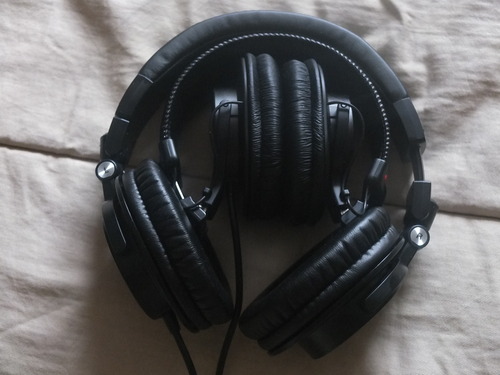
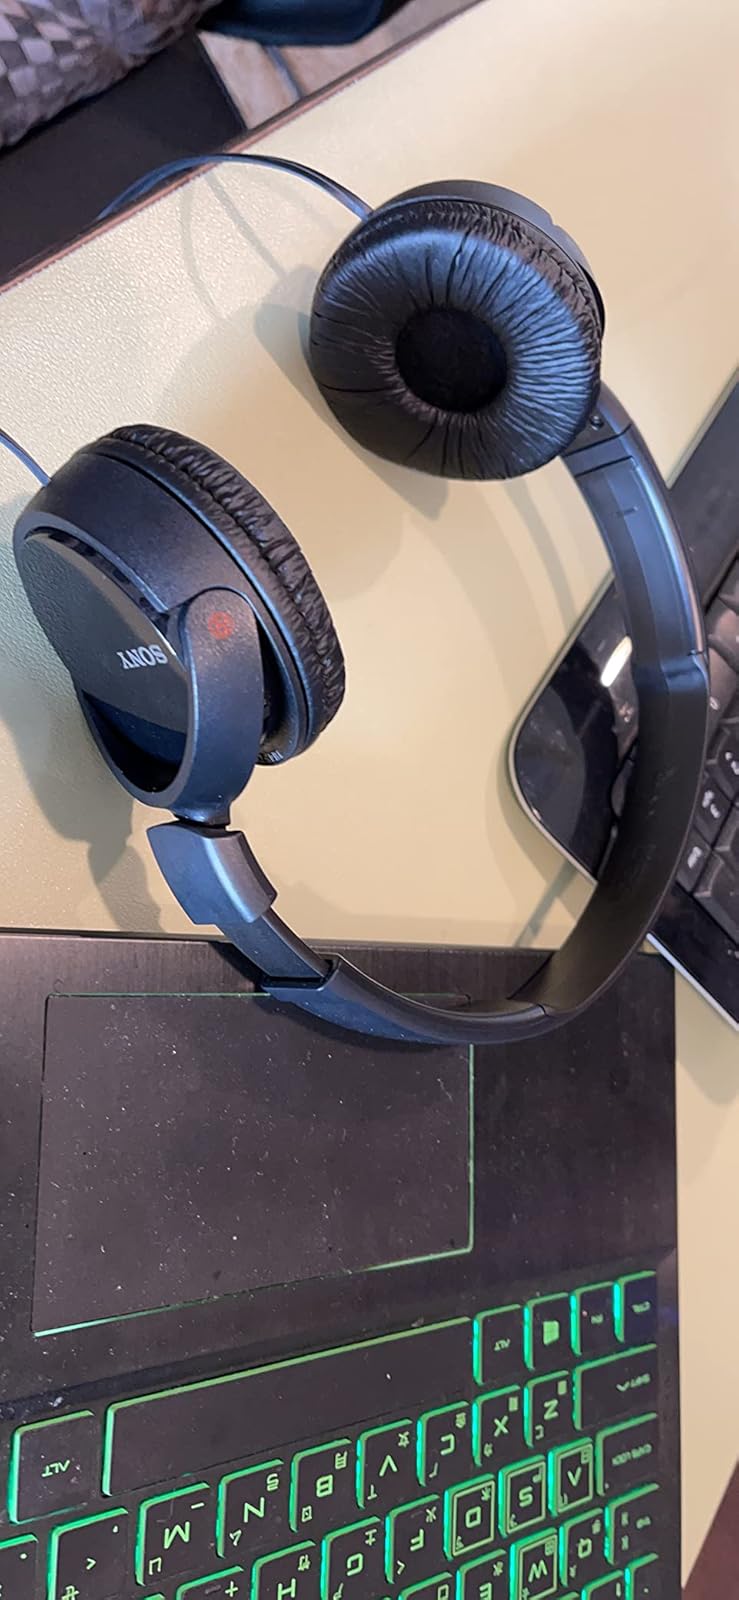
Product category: headphones
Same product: no